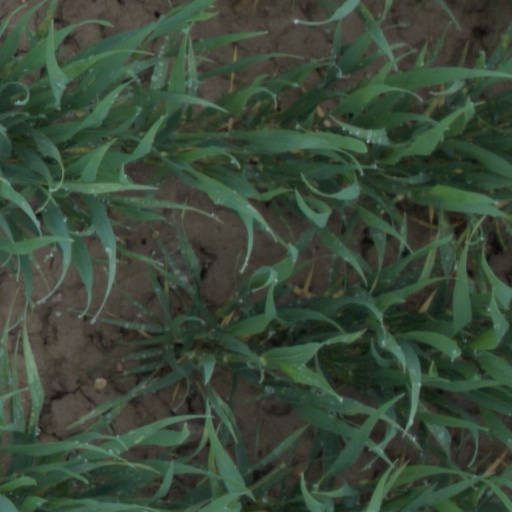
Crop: wheat